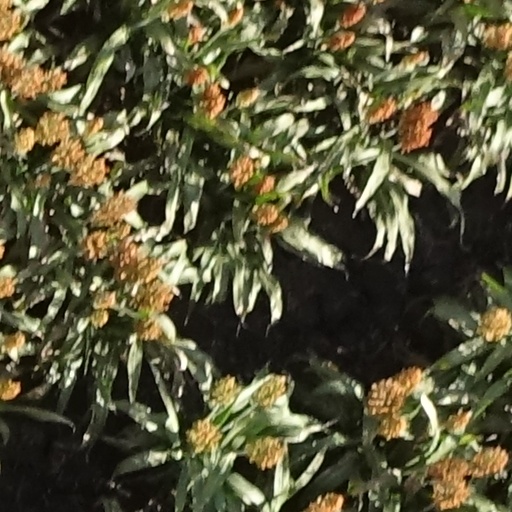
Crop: sorghum